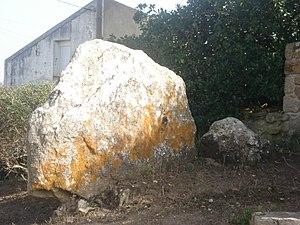
Cet article recense les sites mégalithiques du Morbihan, en France.
Saint-Pierre-Quiberon [sɛ̃pjɛʁkibʁɔ̃] est une commune française, située sur la côte Sud du département du Morbihan et de la région Bretagne.